Sarpsborg Station

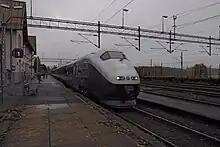
NSB BM73 train to Oslo S ready for departure

The station was opened in 1879 as part of the Østfold line. In 1882 the Eastern Østfold Line was built with terminus at Sarpsborg Station.